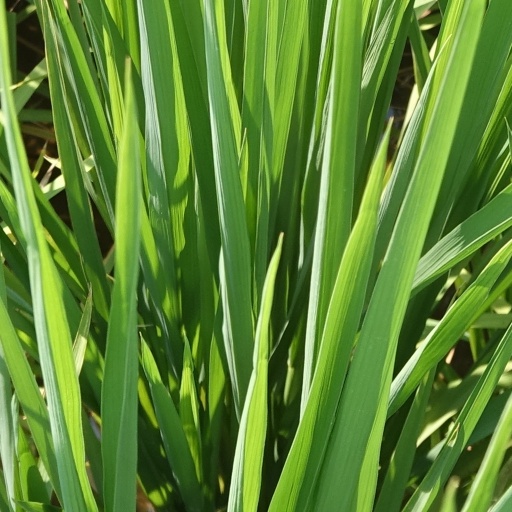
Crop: rice